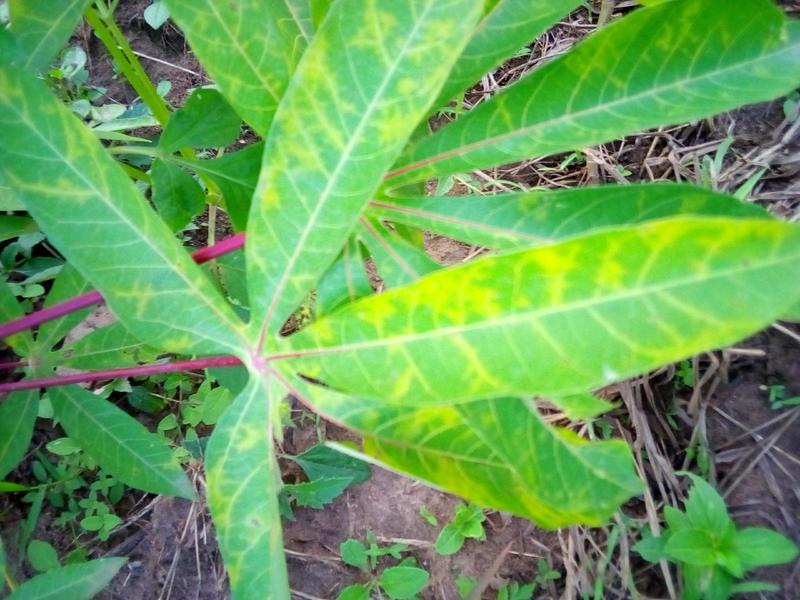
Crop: cassava
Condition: brown_streak_disease